Shinobu Kandori

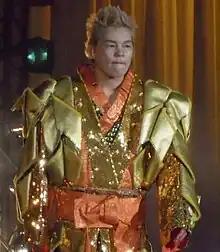
Kandori in 2011

is a Japanese politician, professional wrestler and retired judoka. She serves as a member of the House of Councillors, representing the Liberal Democratic Party. A native of Yokohama, Kanagawa, she ran unsuccessfully for the House of Councillors in 2004 but was allowed to join the house in 2006 when Heizo Takenaka, a member of the house, resigned.